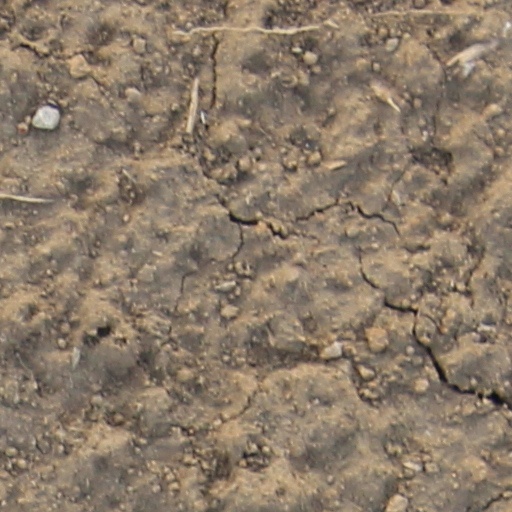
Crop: wheat